Radebeul-Kötzschenbroda station

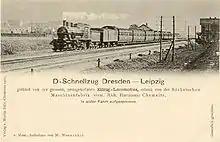
Dresden–Leipzig Express, hauled by a Saxon X V locomotive, running at full speed in Kötzschenbroda station in the summer of 1901

The construction of the Leipzig–Dresden railway between 1837 and 1839 was begun from both ends simultaneously. The section from Dresden to Weintraube was opened on 19 July 1838 and at the same time the first station was opened within the borders of the modern town of Radebeul at the location of the current Radebeul-Weintraube station.